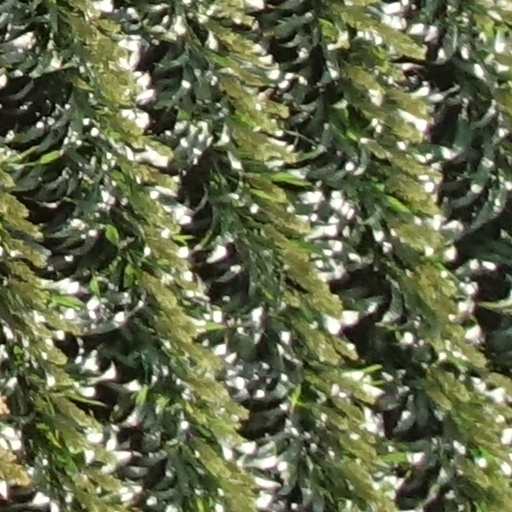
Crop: sorghum